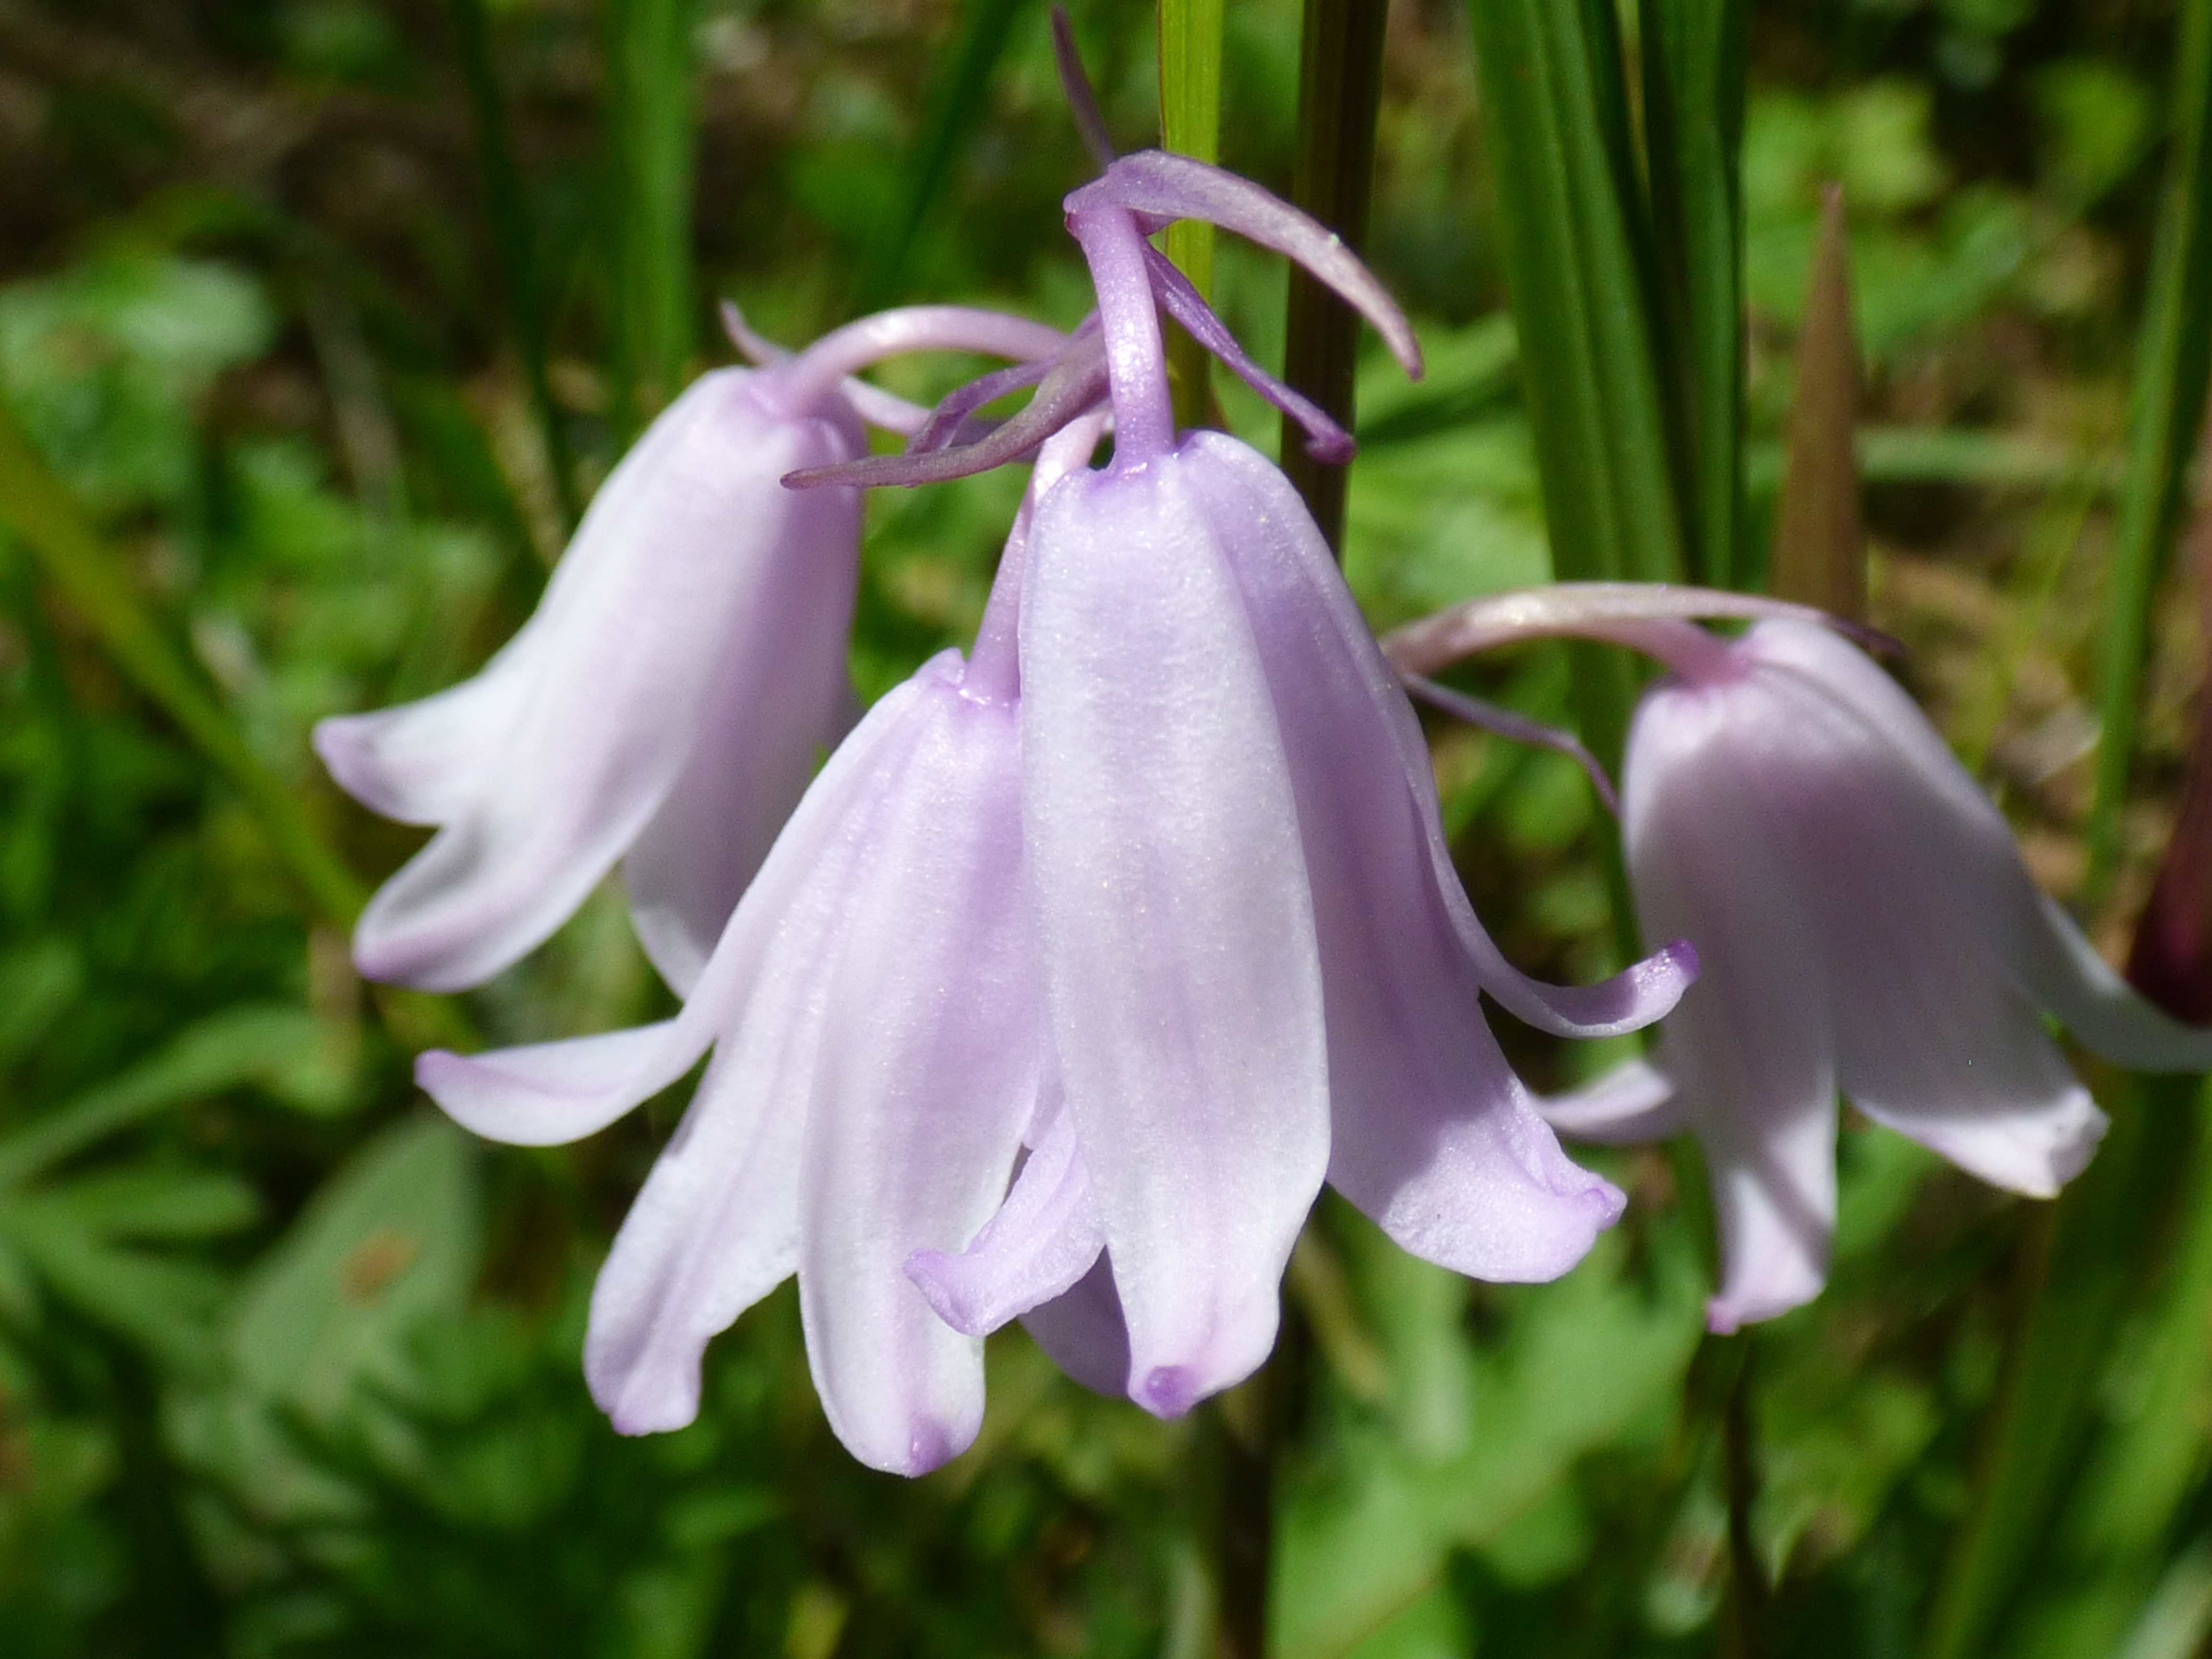
plant, flower, petal, spring, botany, flora, wildflower, bluebell, lily, pink flower, macro photography, flowering plant, bellflower family, land plant, fawn lily